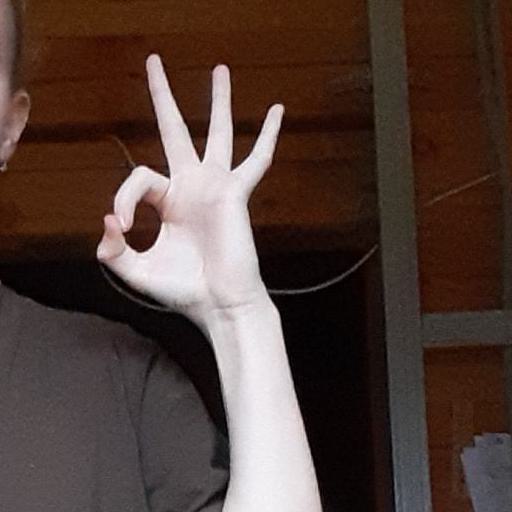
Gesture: ok